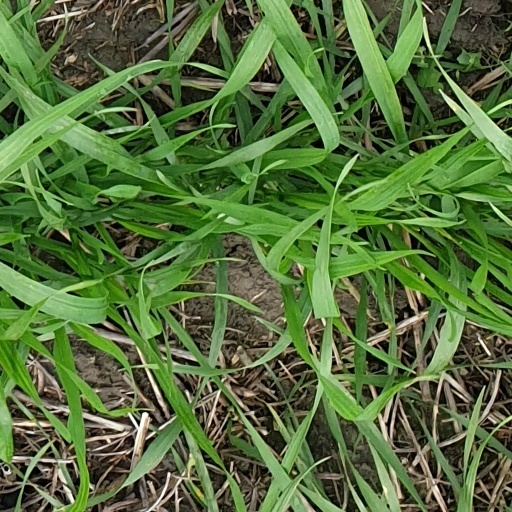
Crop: wheat